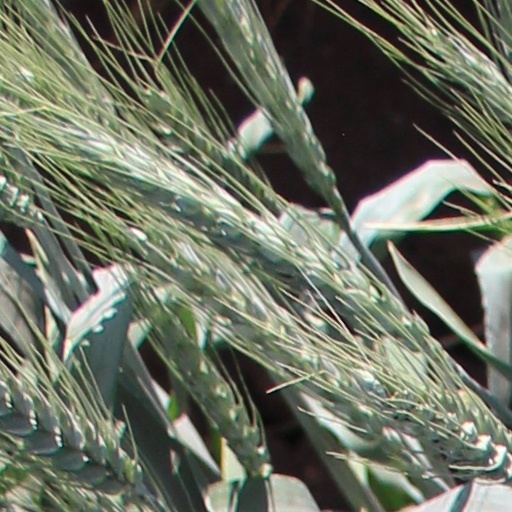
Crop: wheat